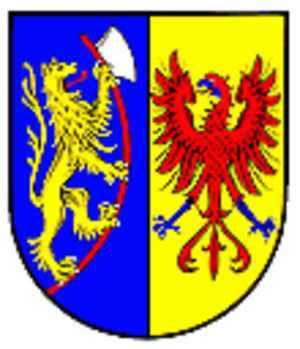
Le Roman de la Rose, appelé aussi Guillaume de Dole, en particulier par les commentateurs de langue anglaise pour éviter toute confusion avec l'ouvrage homonyme beaucoup plus connu, est un long poème de 5 656 vers en langue d'oïl, écrit dans le premier tiers du XIIIᵉ siècle. Le seul exemplaire connu de ce texte se trouve dans un manuscrit rédigé à la fin du XIIIᵉ siècle, conservé à la Bibliothèque apostolique vaticane et contenant trois autres romans connus par ailleurs, Le Chevalier de la Charrette et Le Chevalier au Lion de Chrétien de Troyes et Méraugis de Portlesguez de Raoul de Houdenc. Le manuscrit n'est pas signé, mais les médiévistes s'accordent pour l'attribuer à Jean Renart.